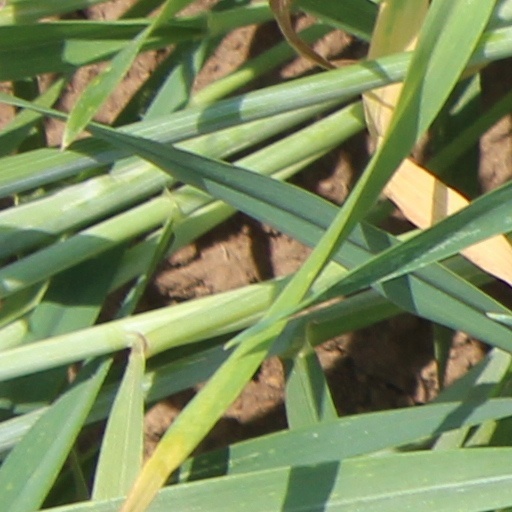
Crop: wheat